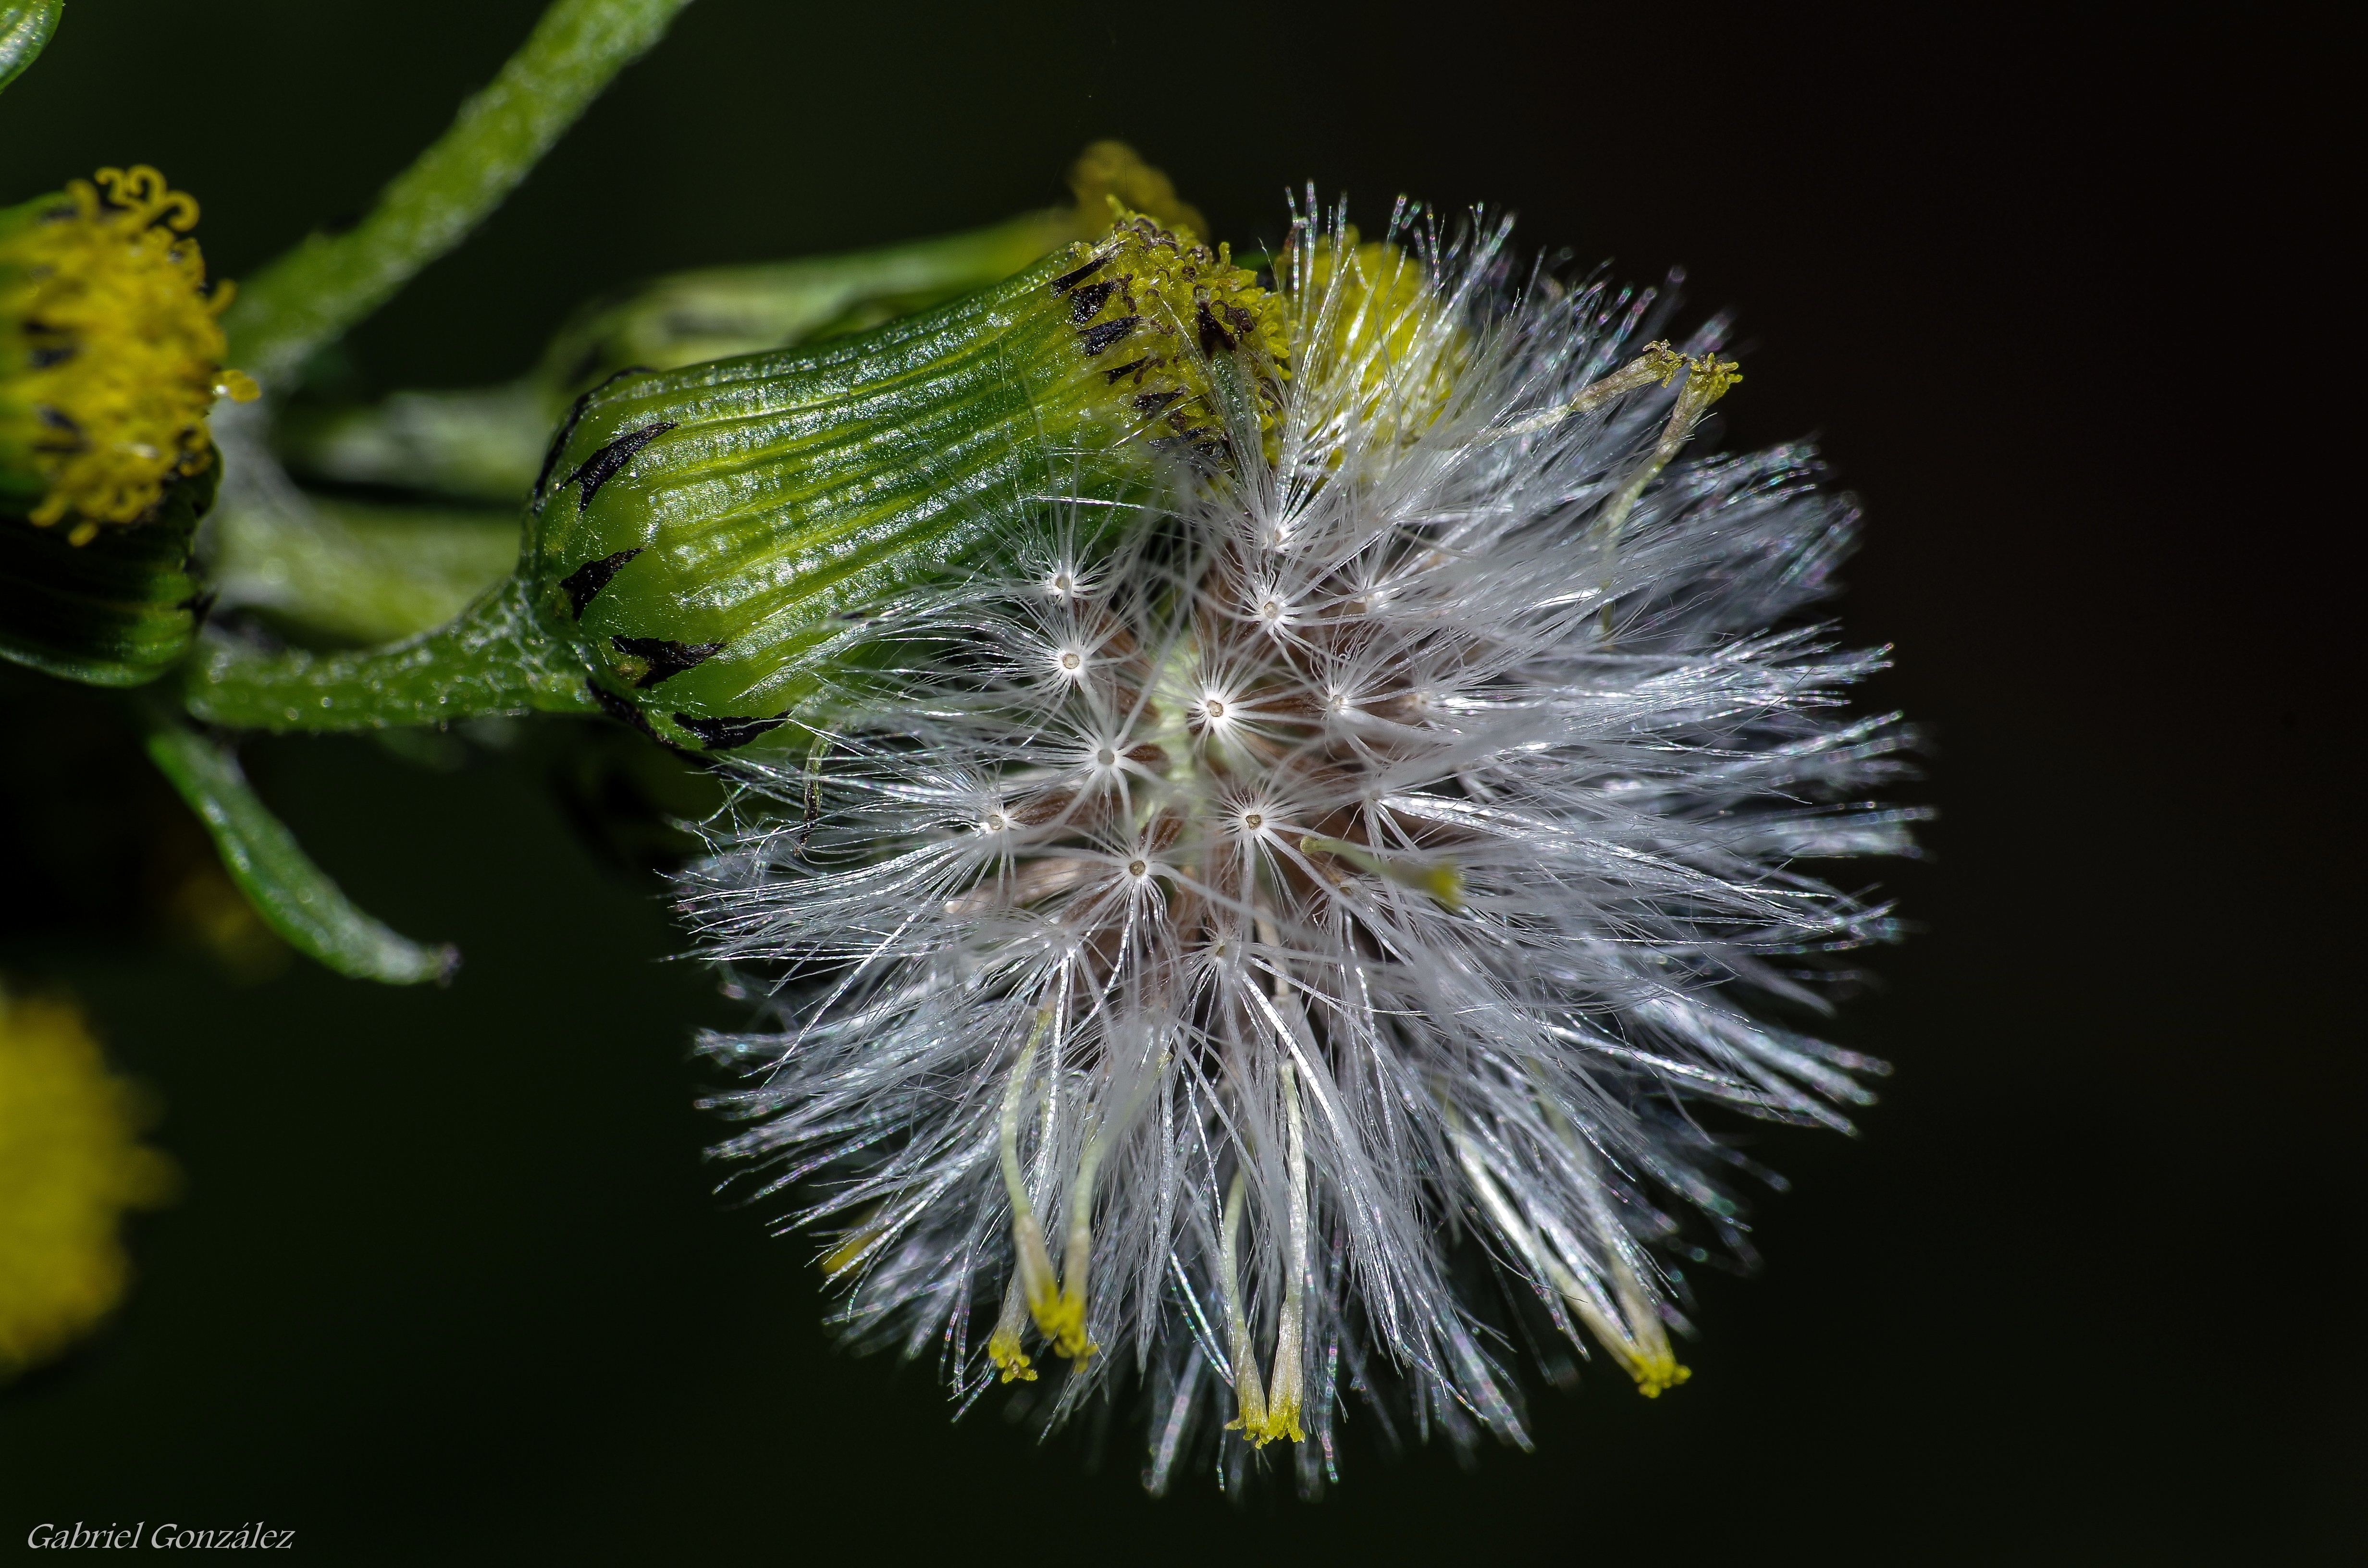
nature, branch, plant, photography, leaf, flower, pollen, green, produce, insect, macro, botany, flora, flowers, close up, thistle, naturaleza, flores, bud, ggl1, gaby1, xovesphoto, gphoto, raynox250, pentaxk30, tamron28105, macro photography, flowering plant, daisy family, plant stem, land plant, thorns spines and prickles